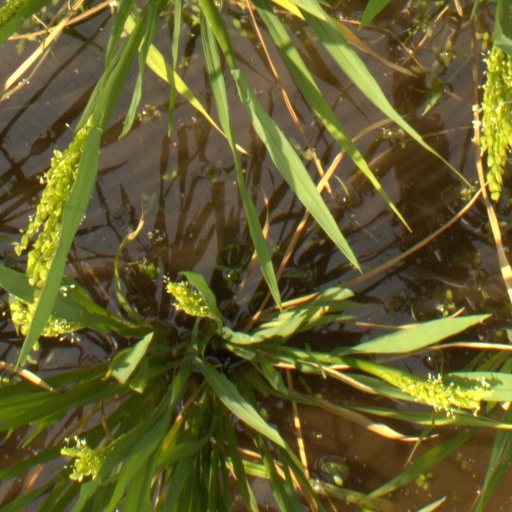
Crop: rice